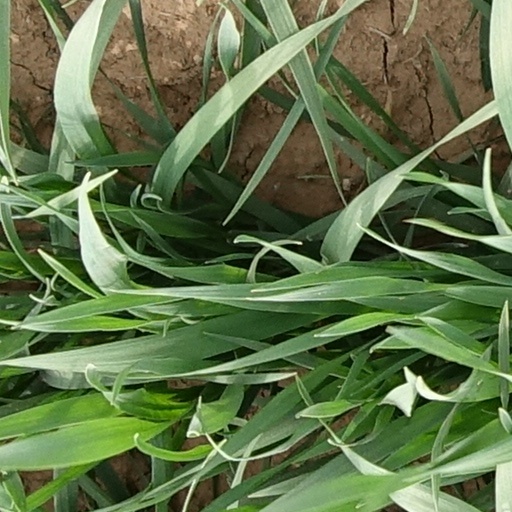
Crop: wheat